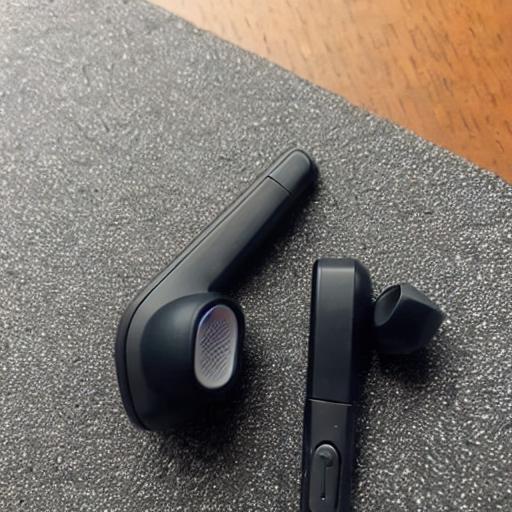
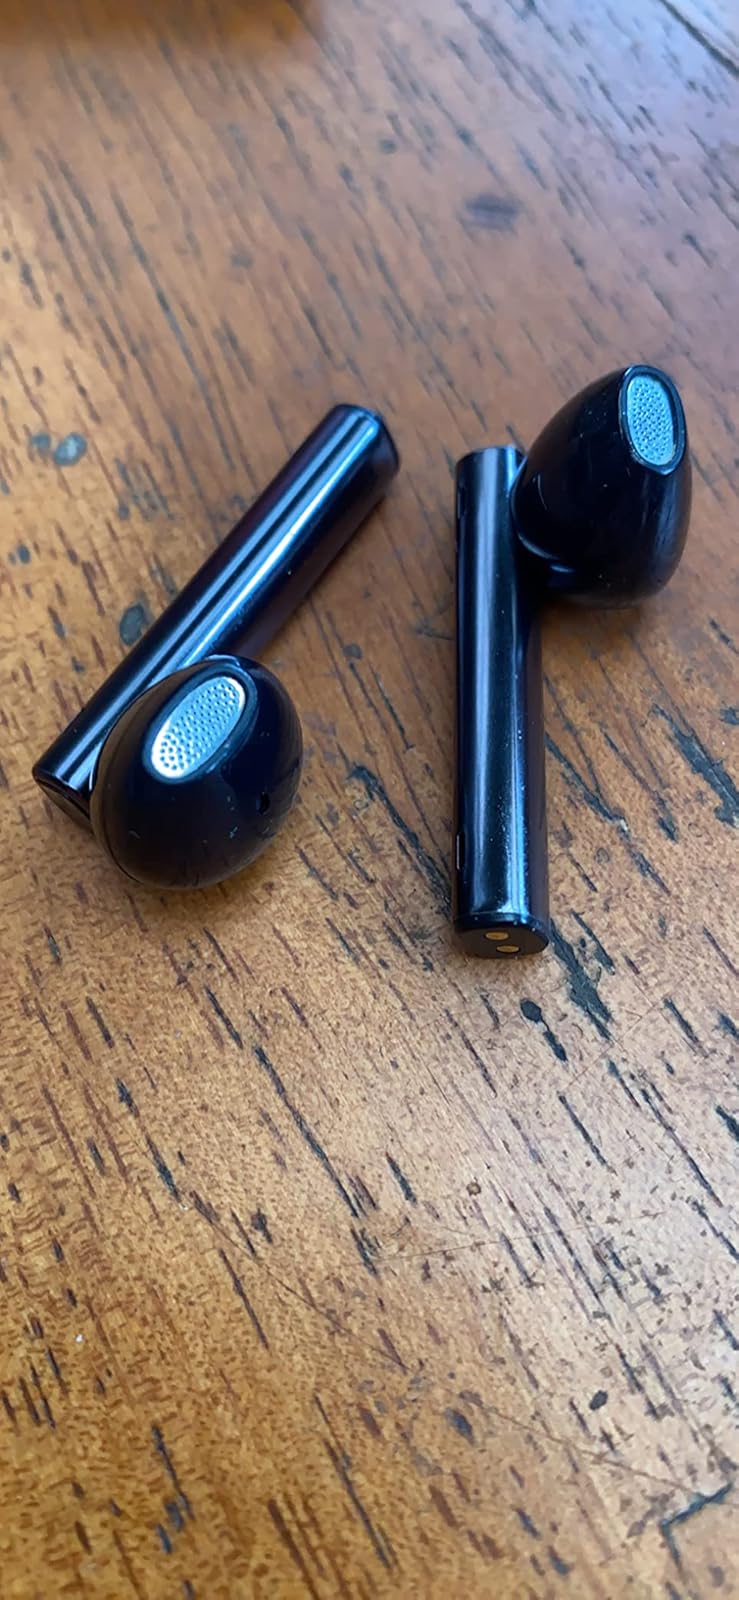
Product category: earbuds
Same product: no